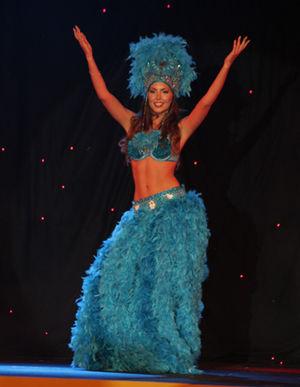
Miss Chili est un concours de beauté féminine, destiné aux jeunes femmes habitantes au Chili et de nationalité chilienne.